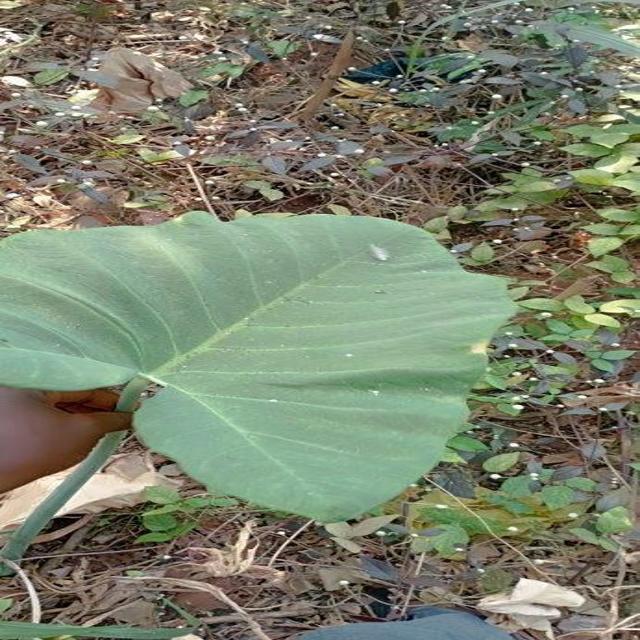
Label: Early_Blight